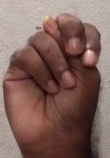
ASL sign: N